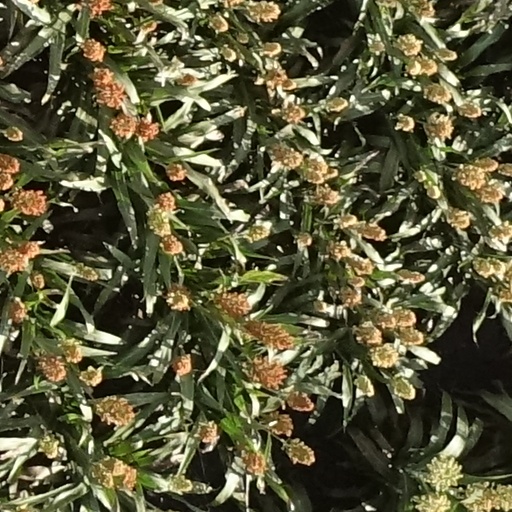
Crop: sorghum